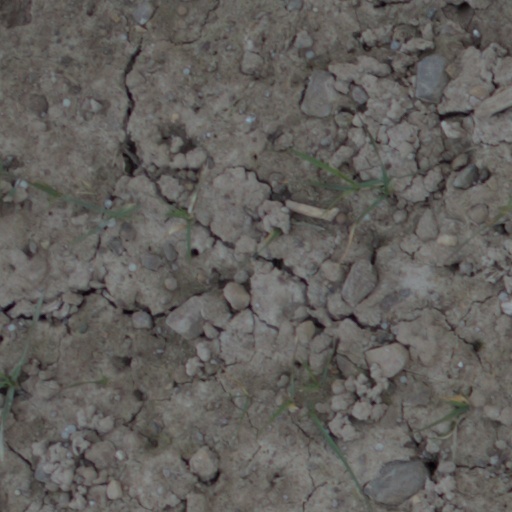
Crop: wheat